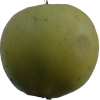
Label: Apple 13